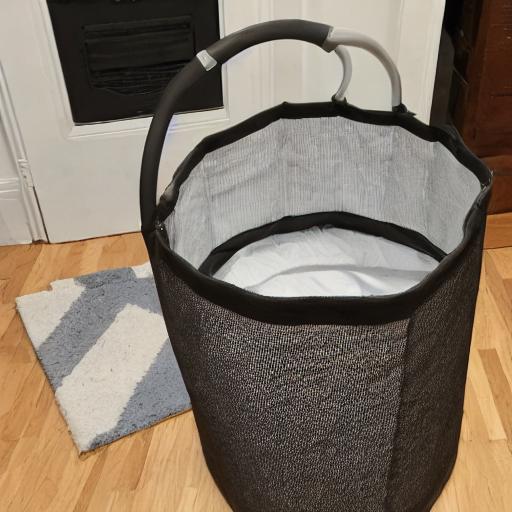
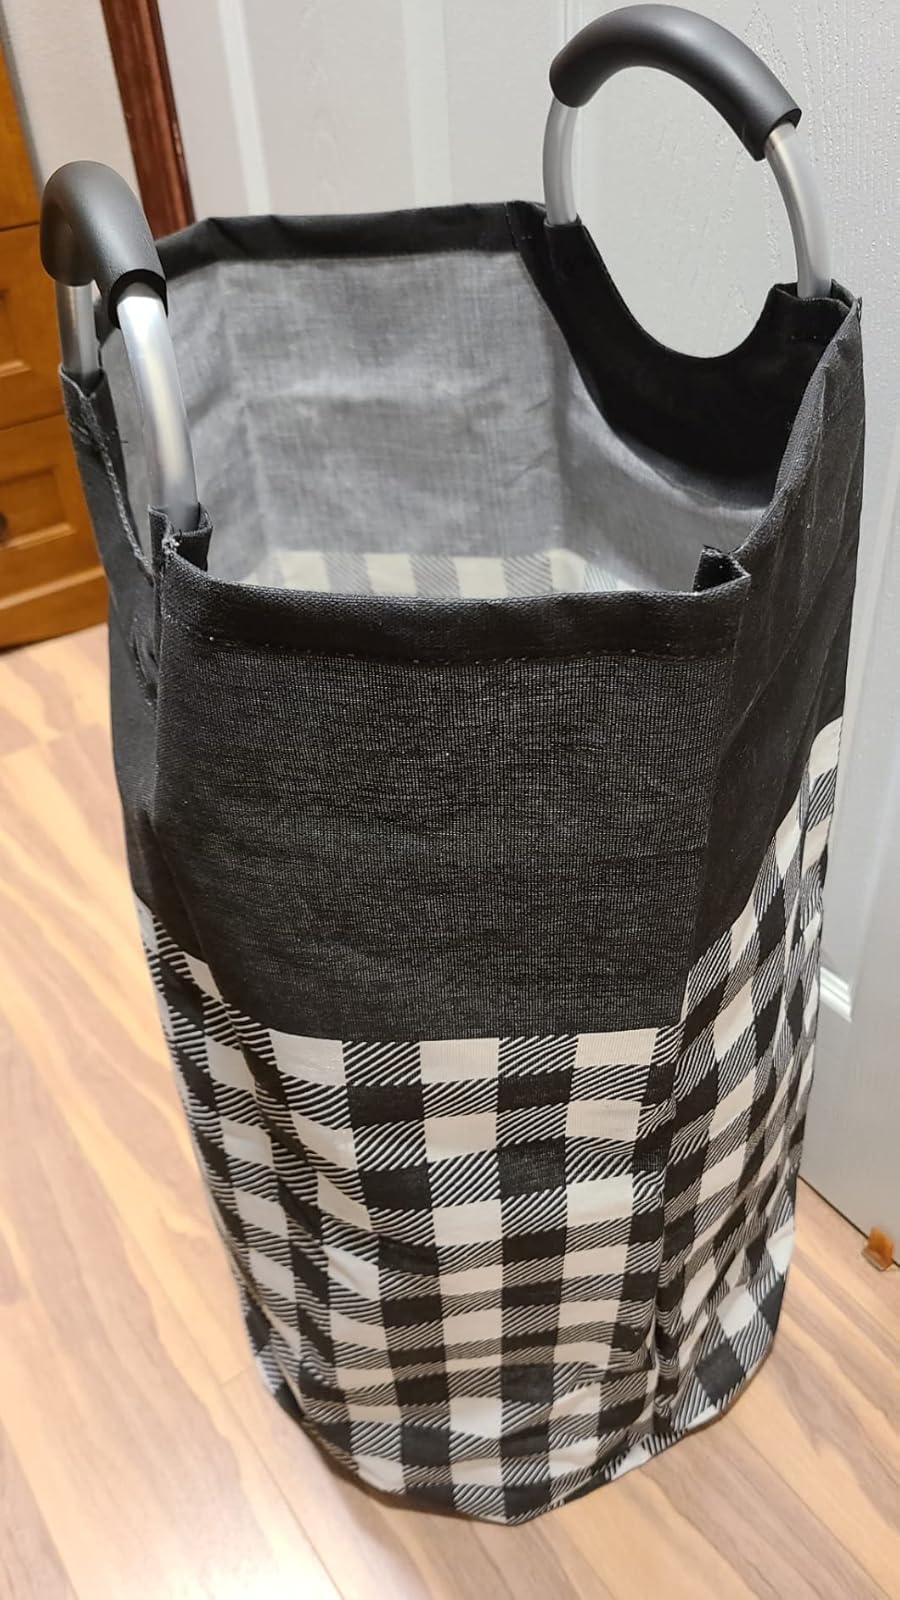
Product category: items_hamper
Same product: no